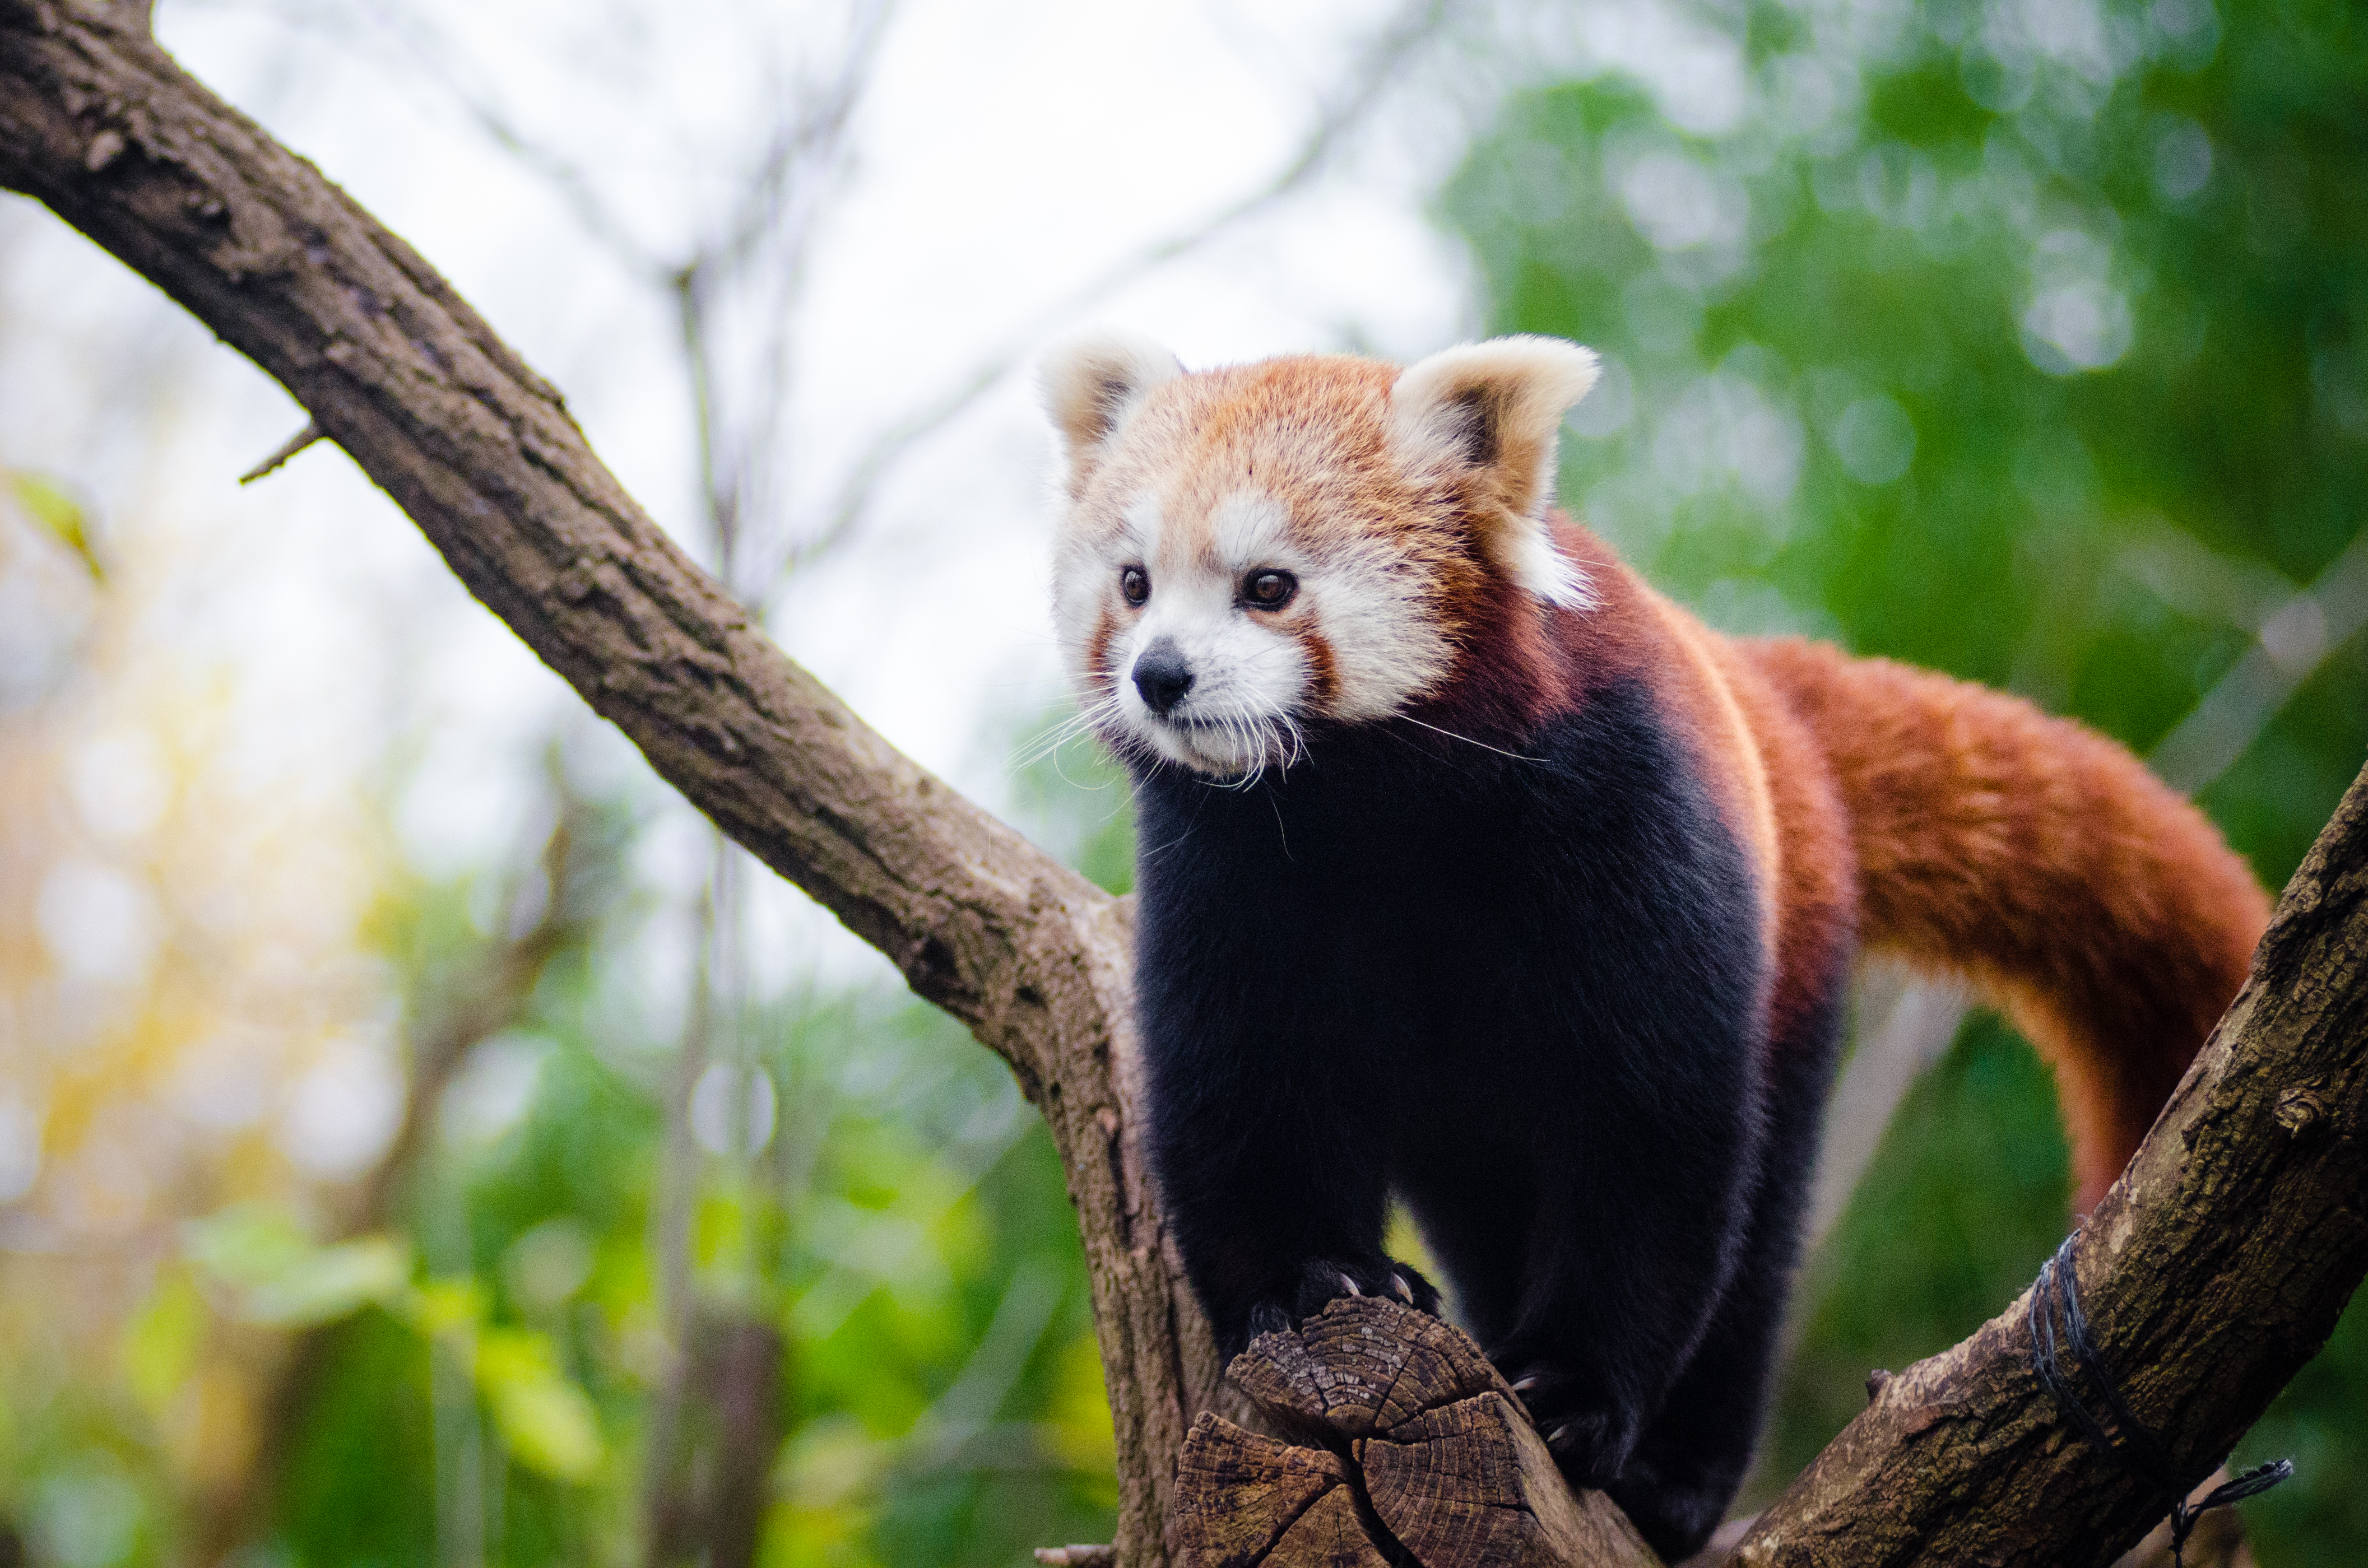
tree, nature, cold, winter, bokeh, vintage, sweet, feet, animal, cute, female, wildlife, zoo, fur, orange, young, green, high, red, foot, mammal, nikon, fauna, red panda, panda, 2015, face, nose, paw, tail, animals, ears, endangered, vertebrate, germany, deutschland, natur, paws, tier, iso, fell, gesicht, baum, adorable, bamboo, d7000, roter, kleiner, niedlich, sues, suess, species, bedrohte, tierart, tierpark, weiblich, jungtier, jung, ohren, schwanz, nase, bedroht, ailurus, fulgens, mozilla, firefox, wochenende, weekend, kalt, gr n, sus